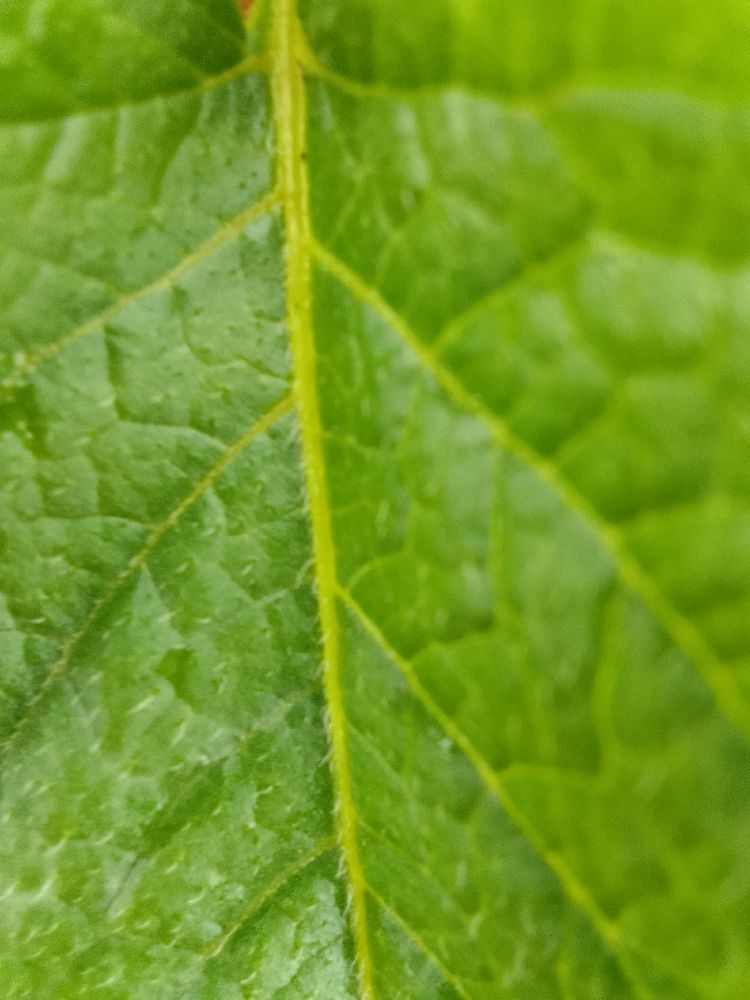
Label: Healthy